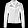
Label: Coat